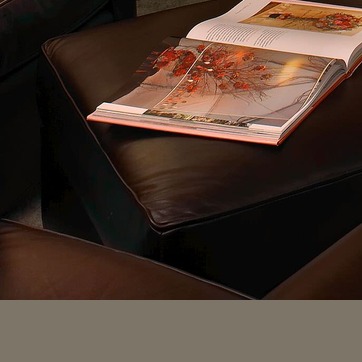
Material: leather